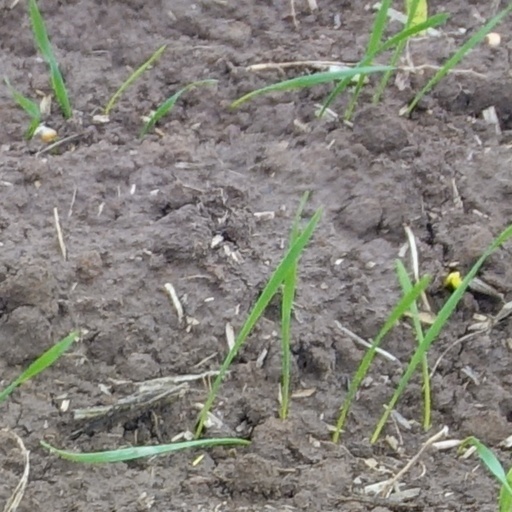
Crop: wheat